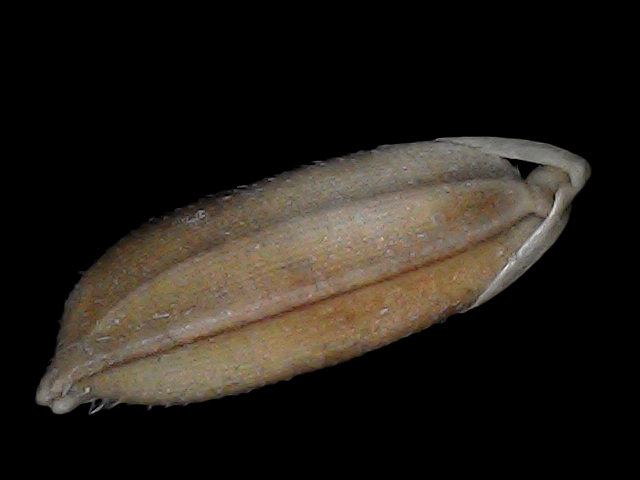
Rice variety: Br22